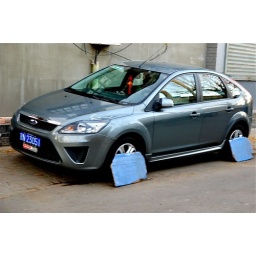
blue board barriers - such barriers are a common sight around Beijing - just too many dog owners in Beijing